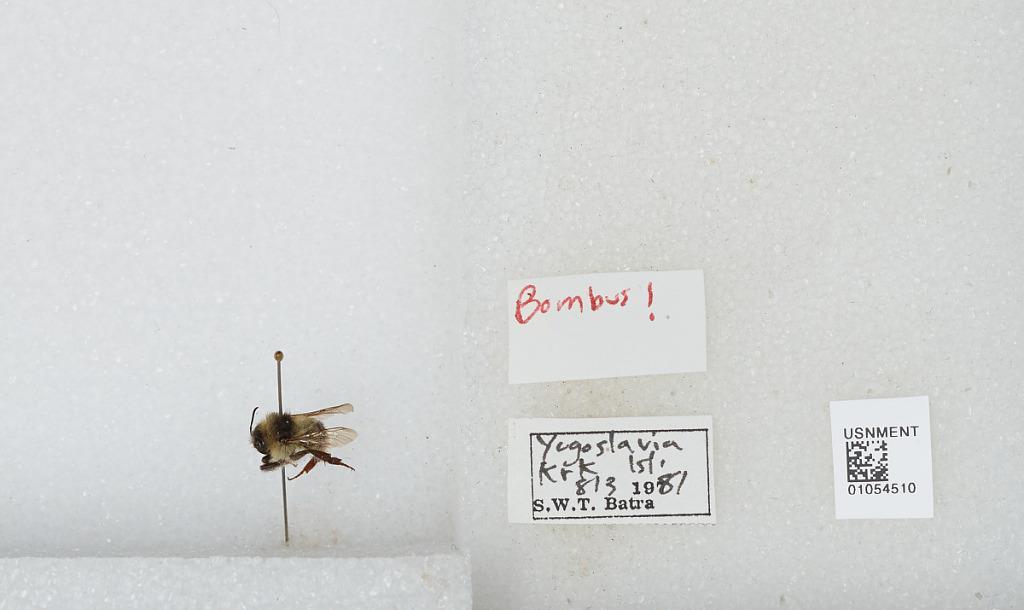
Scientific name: Bombus sp.
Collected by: S. Batra
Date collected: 1981-8-3
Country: Croatia
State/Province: Primorje-Gorski Kotar
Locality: Krk Island
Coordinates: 45.0276, 14.5761